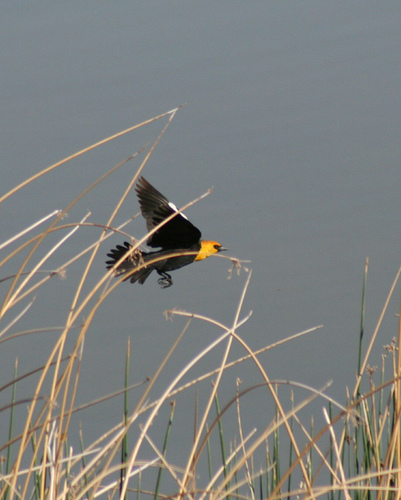
this bird has a yellow head, long black legs, and black feathers.
the wings has white line, belly and feet are black, while the nape and cheek patch are orange, eyering is black
this bird is black with an orange-yellow head
this bird has a black body, long yellow neck and crown. and a short pointy bill.
a bird with black body and wings, orange head, and black mask.
a large bird with a small bill and a yellow neck
this bird is mostly gray with a golden head, a black eyering, and a white primary.
a large bird with a black belly, breast and wings along with a orange head with a black eye ring.
a medium sized bird with orange head, black eyes and eyering, black belly, feathers and tail with black colored foot.
this particular bird has a belly that is black with a yellow throat
Species: Yellow Headed Blackbird